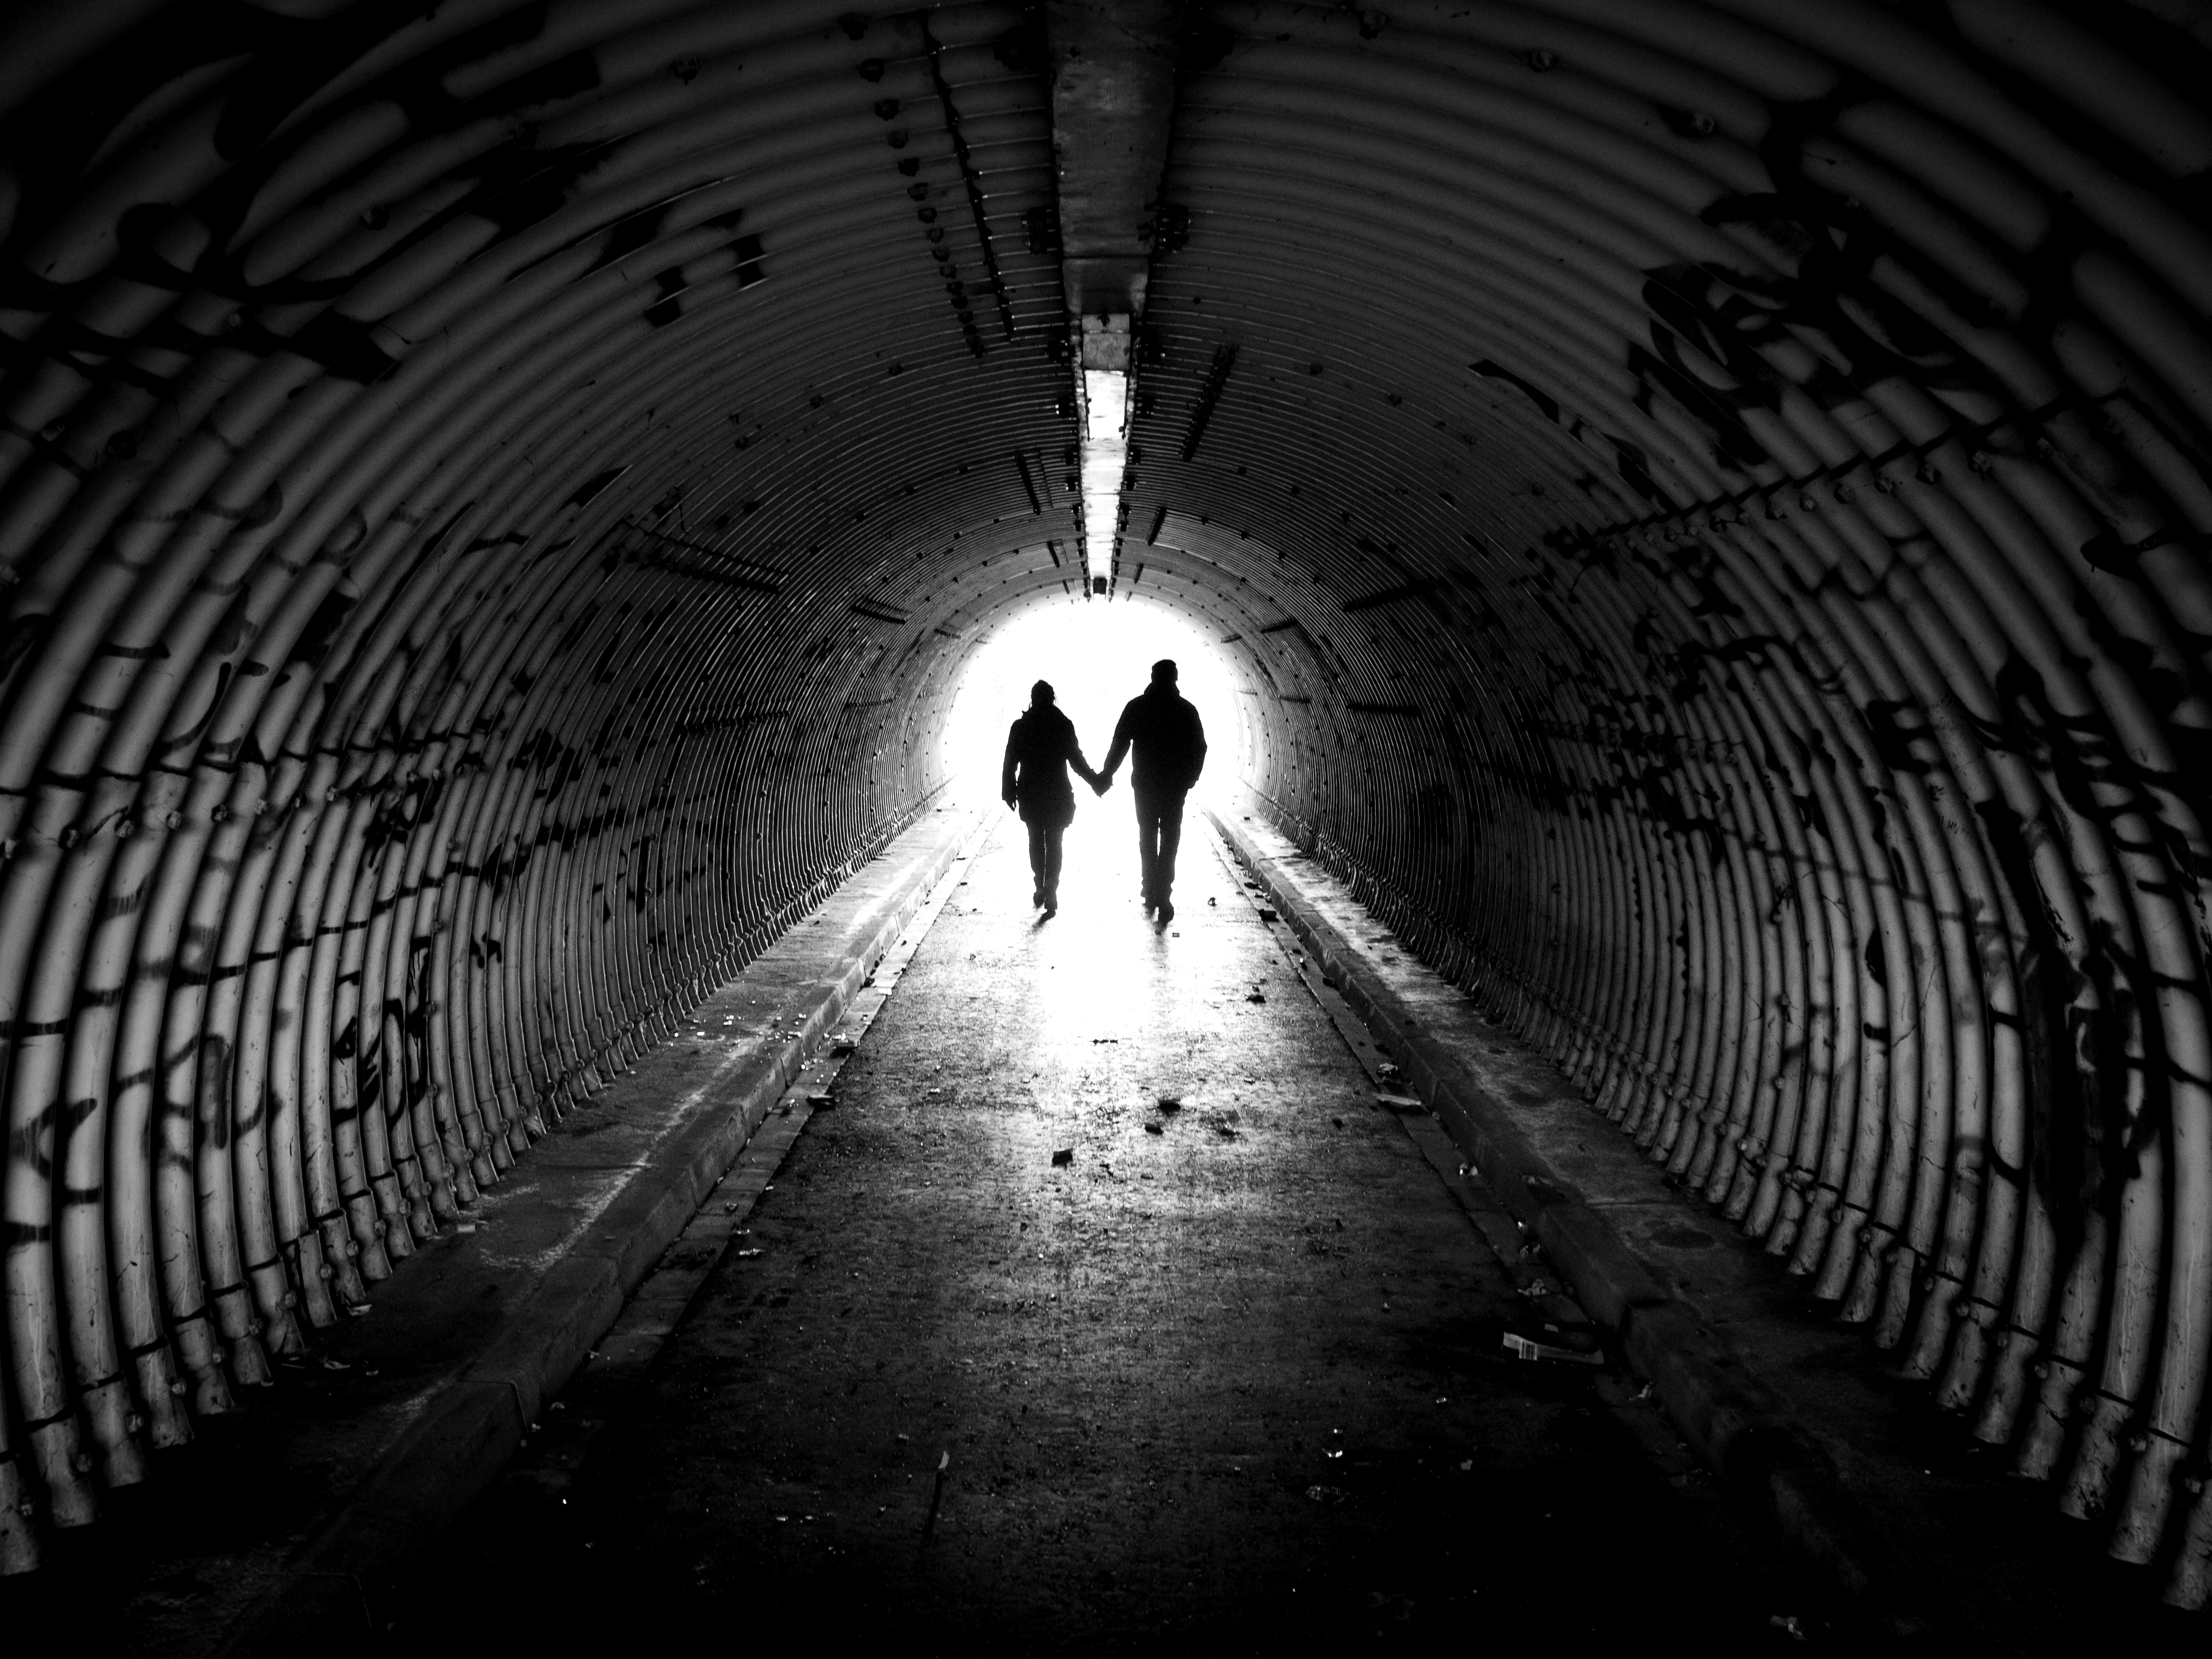
hand, light, black and white, white, street, photography, tunnel, line, darkness, black, monochrome, infrastructure, symmetry, snapshot, germany, deutschland, fotografie, schwarz, grn, weis, einfarbig, monochrom, alexander, strasen, burghardt, lahr, monochrome photography